NSB Class 70

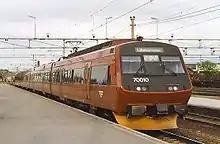
NSB 70.010 in the original color scheme at Hamar Station in 2001

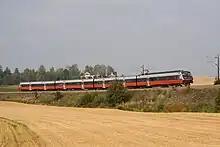
NSB 70.013 near Tangen on the Dovre Line

During the late 1980s and early 1990s NSB decided to change their focus to what could become a competitive advantage. Focus on long-distance travel would be undercut, and instead focus on medium distance trains, particularly around Oslo. This led to the NSB InterCity Express concept being launched, based on fixed, hourly frequency with upgraded service in new electric multiple units, using higher speeds than traditional trains, and with stops only in the larger towns and cities. The service was to be launched on the Østfold Line, the Vestfold Line and the Dovre Line to Lillehammer. The service could take advantage of new lines between Ski and Moss, and the Gardermoen Line to Eidsvoll. Some of the departures served by Class 70s are very early morning "red-eye" services used by people with a long commute to Oslo. Therefore, there is a quiet section on the train where mobile phones and loud conversation are banned.